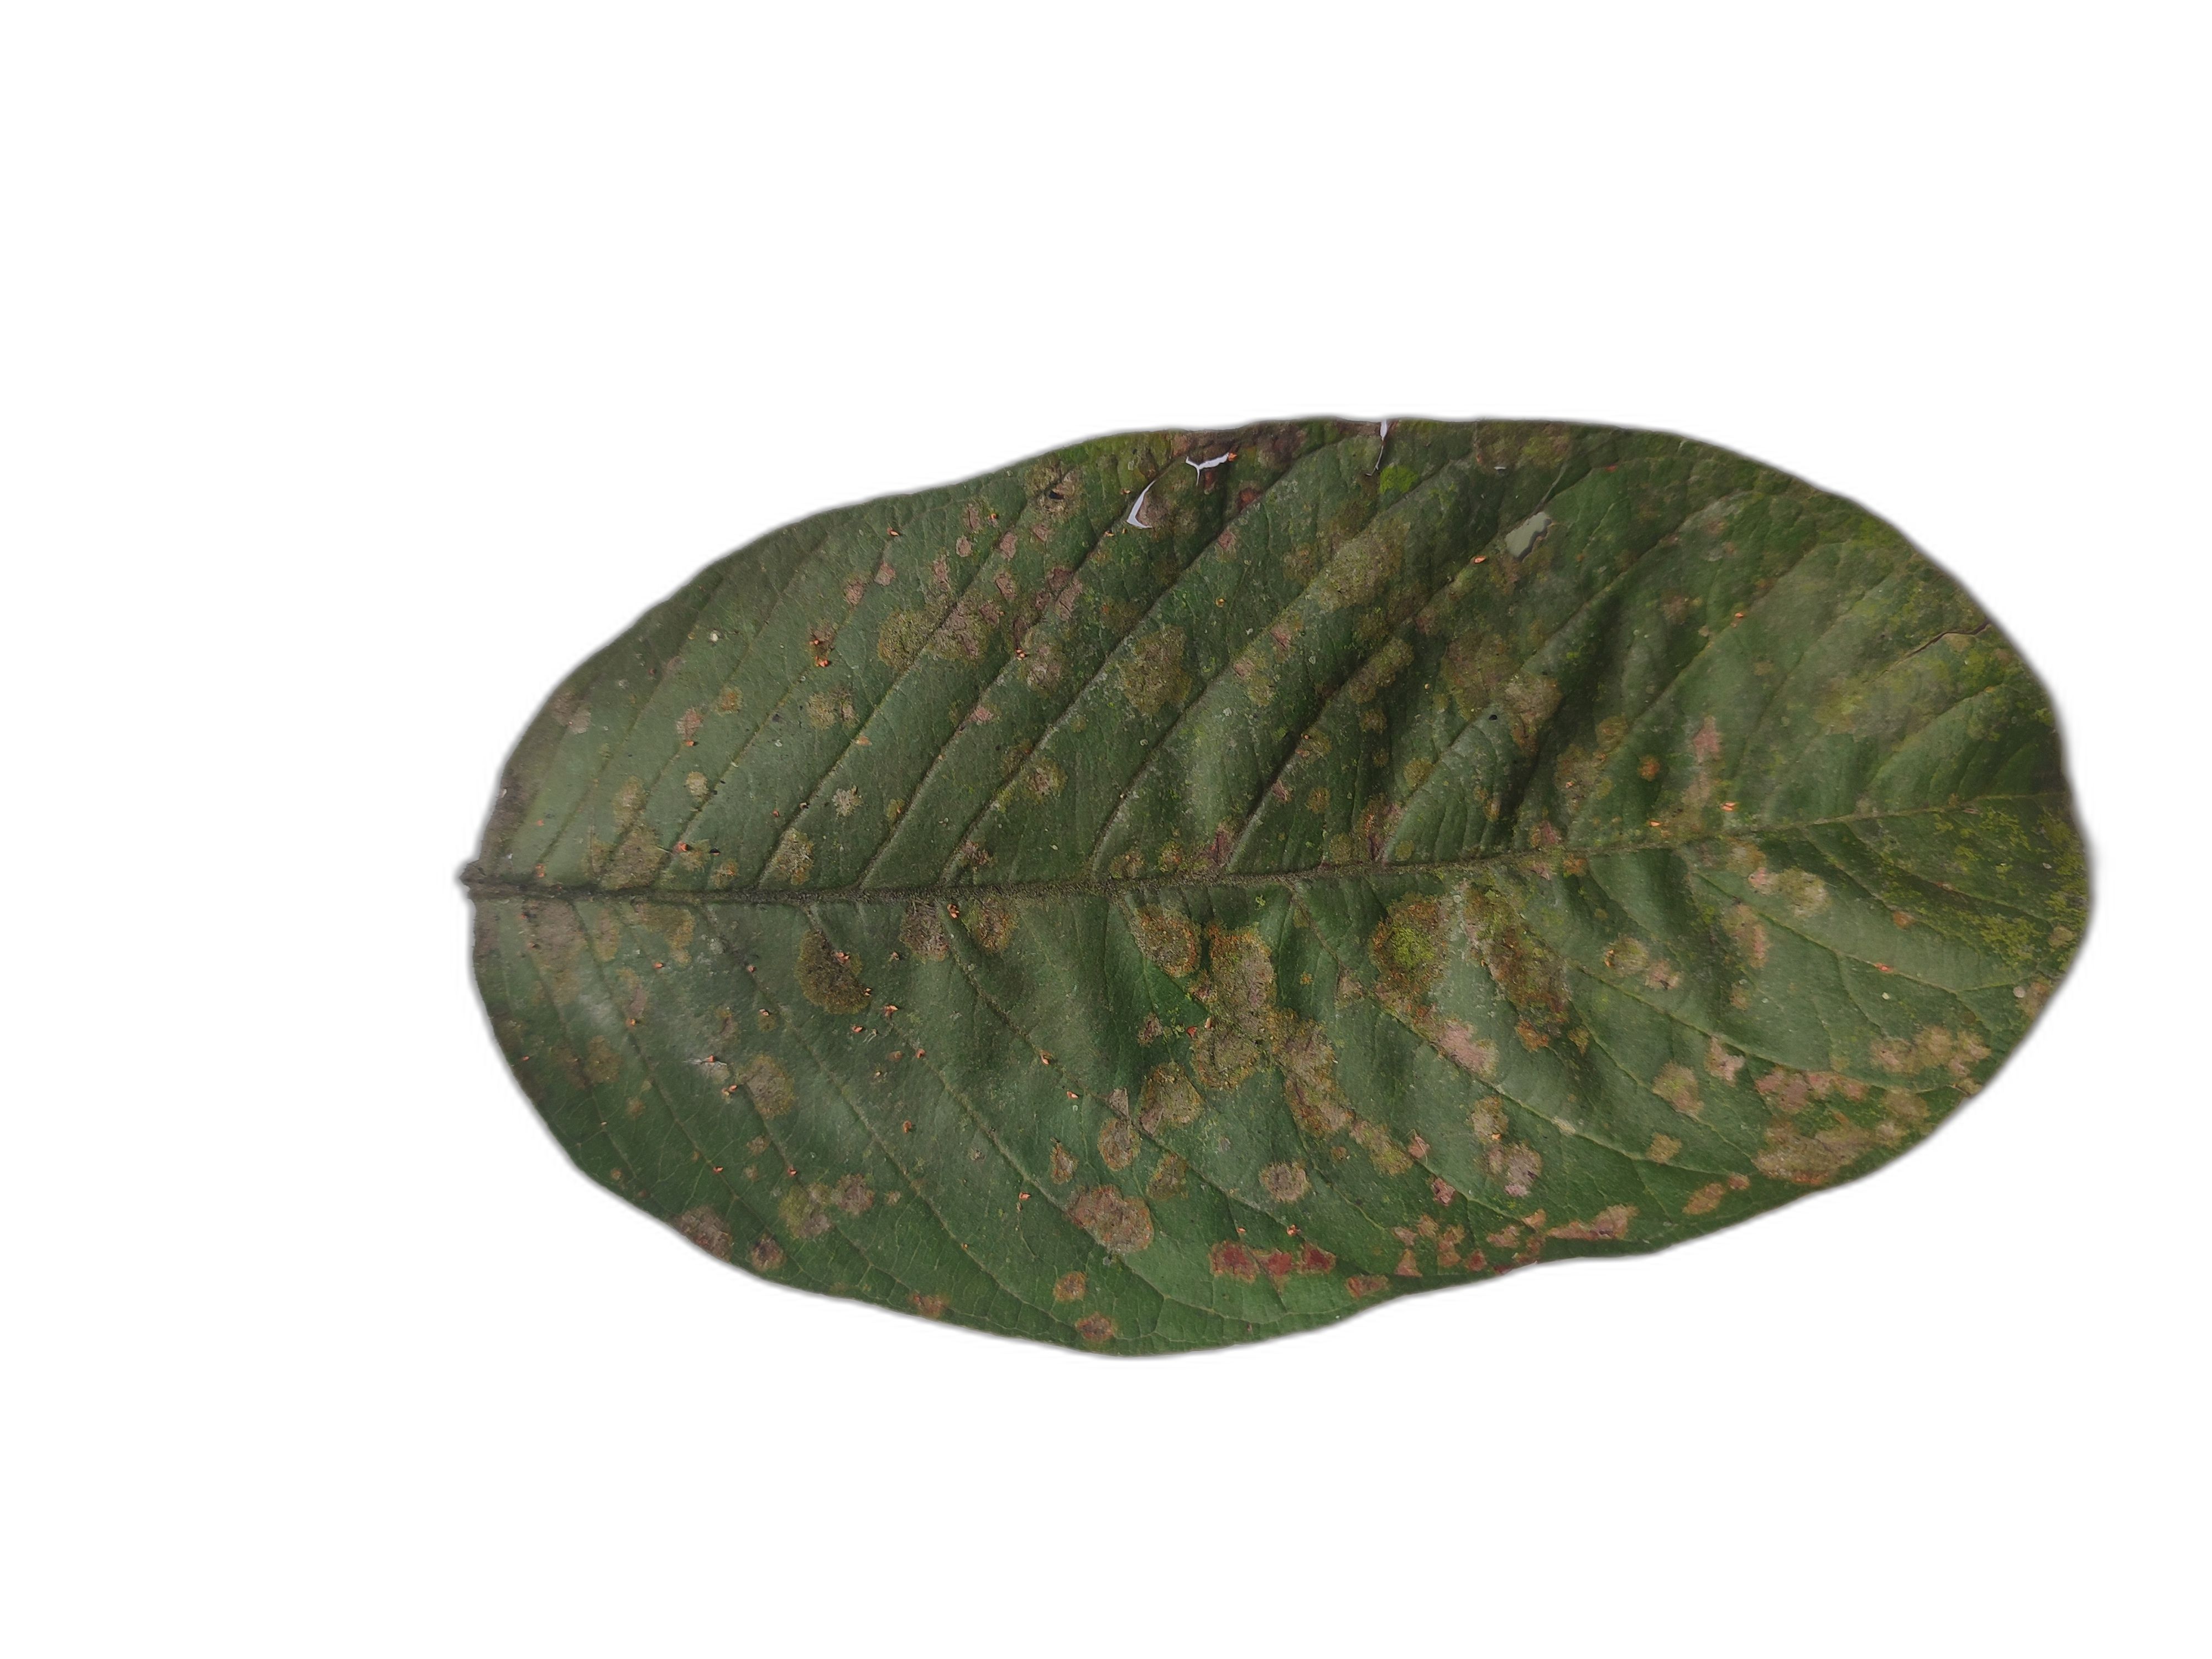
Plant part: leaf
Disease: Anthracnose